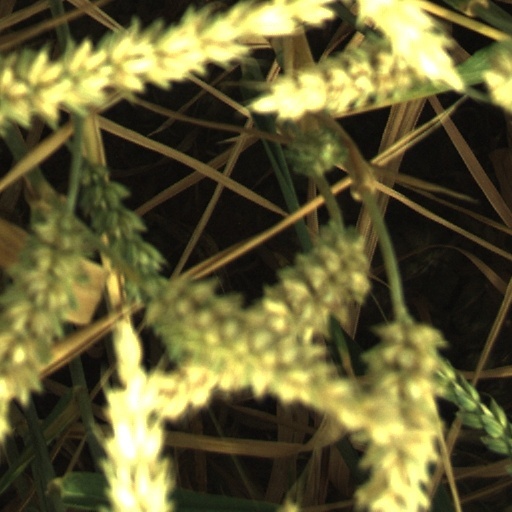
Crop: wheat